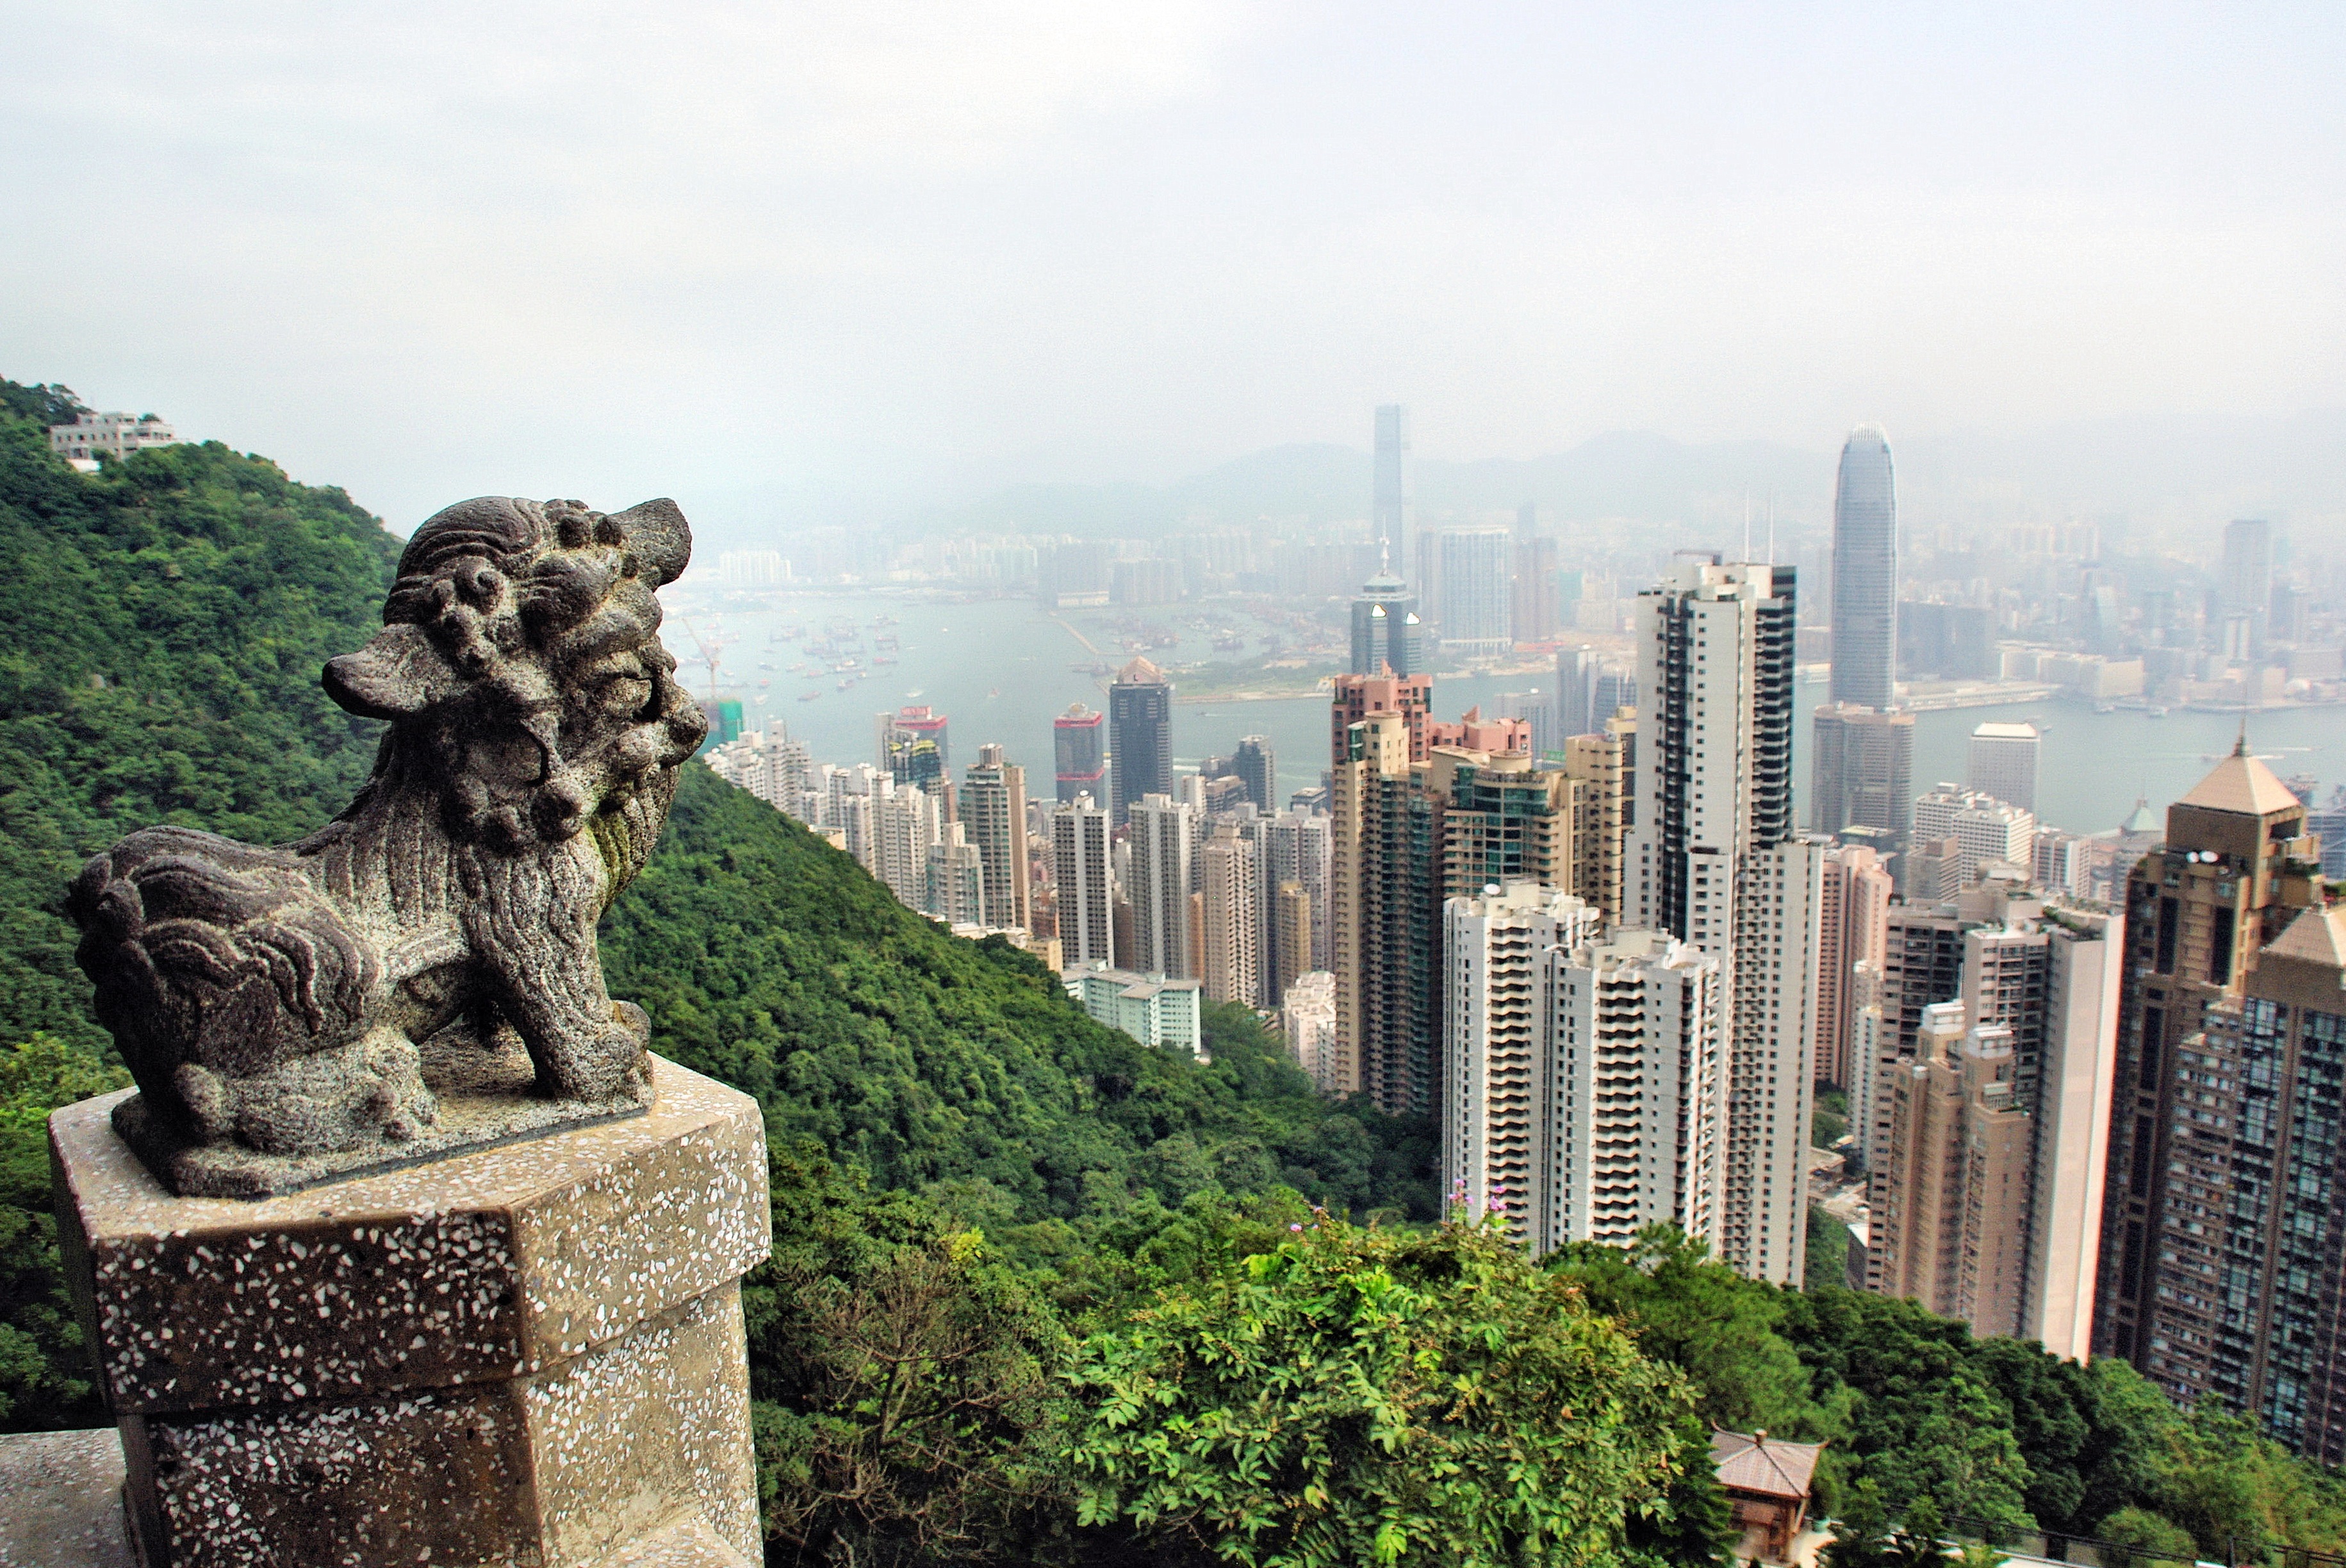
landscape, skyline, city, skyscraper, monument, cityscape, downtown, statue, landmark, tourism, hong kong, china, metropolis, urban area, human settlement